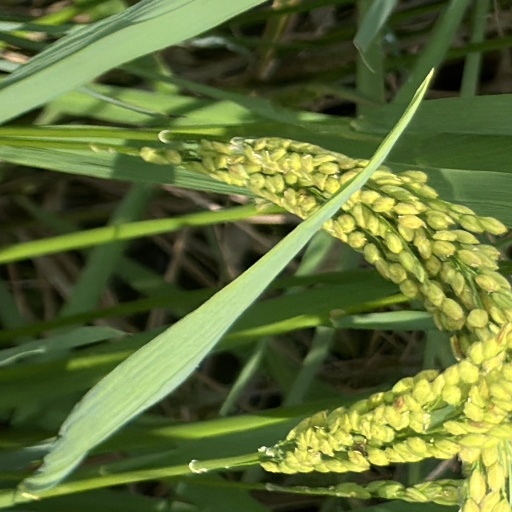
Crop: rice